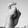
ASL letter: X